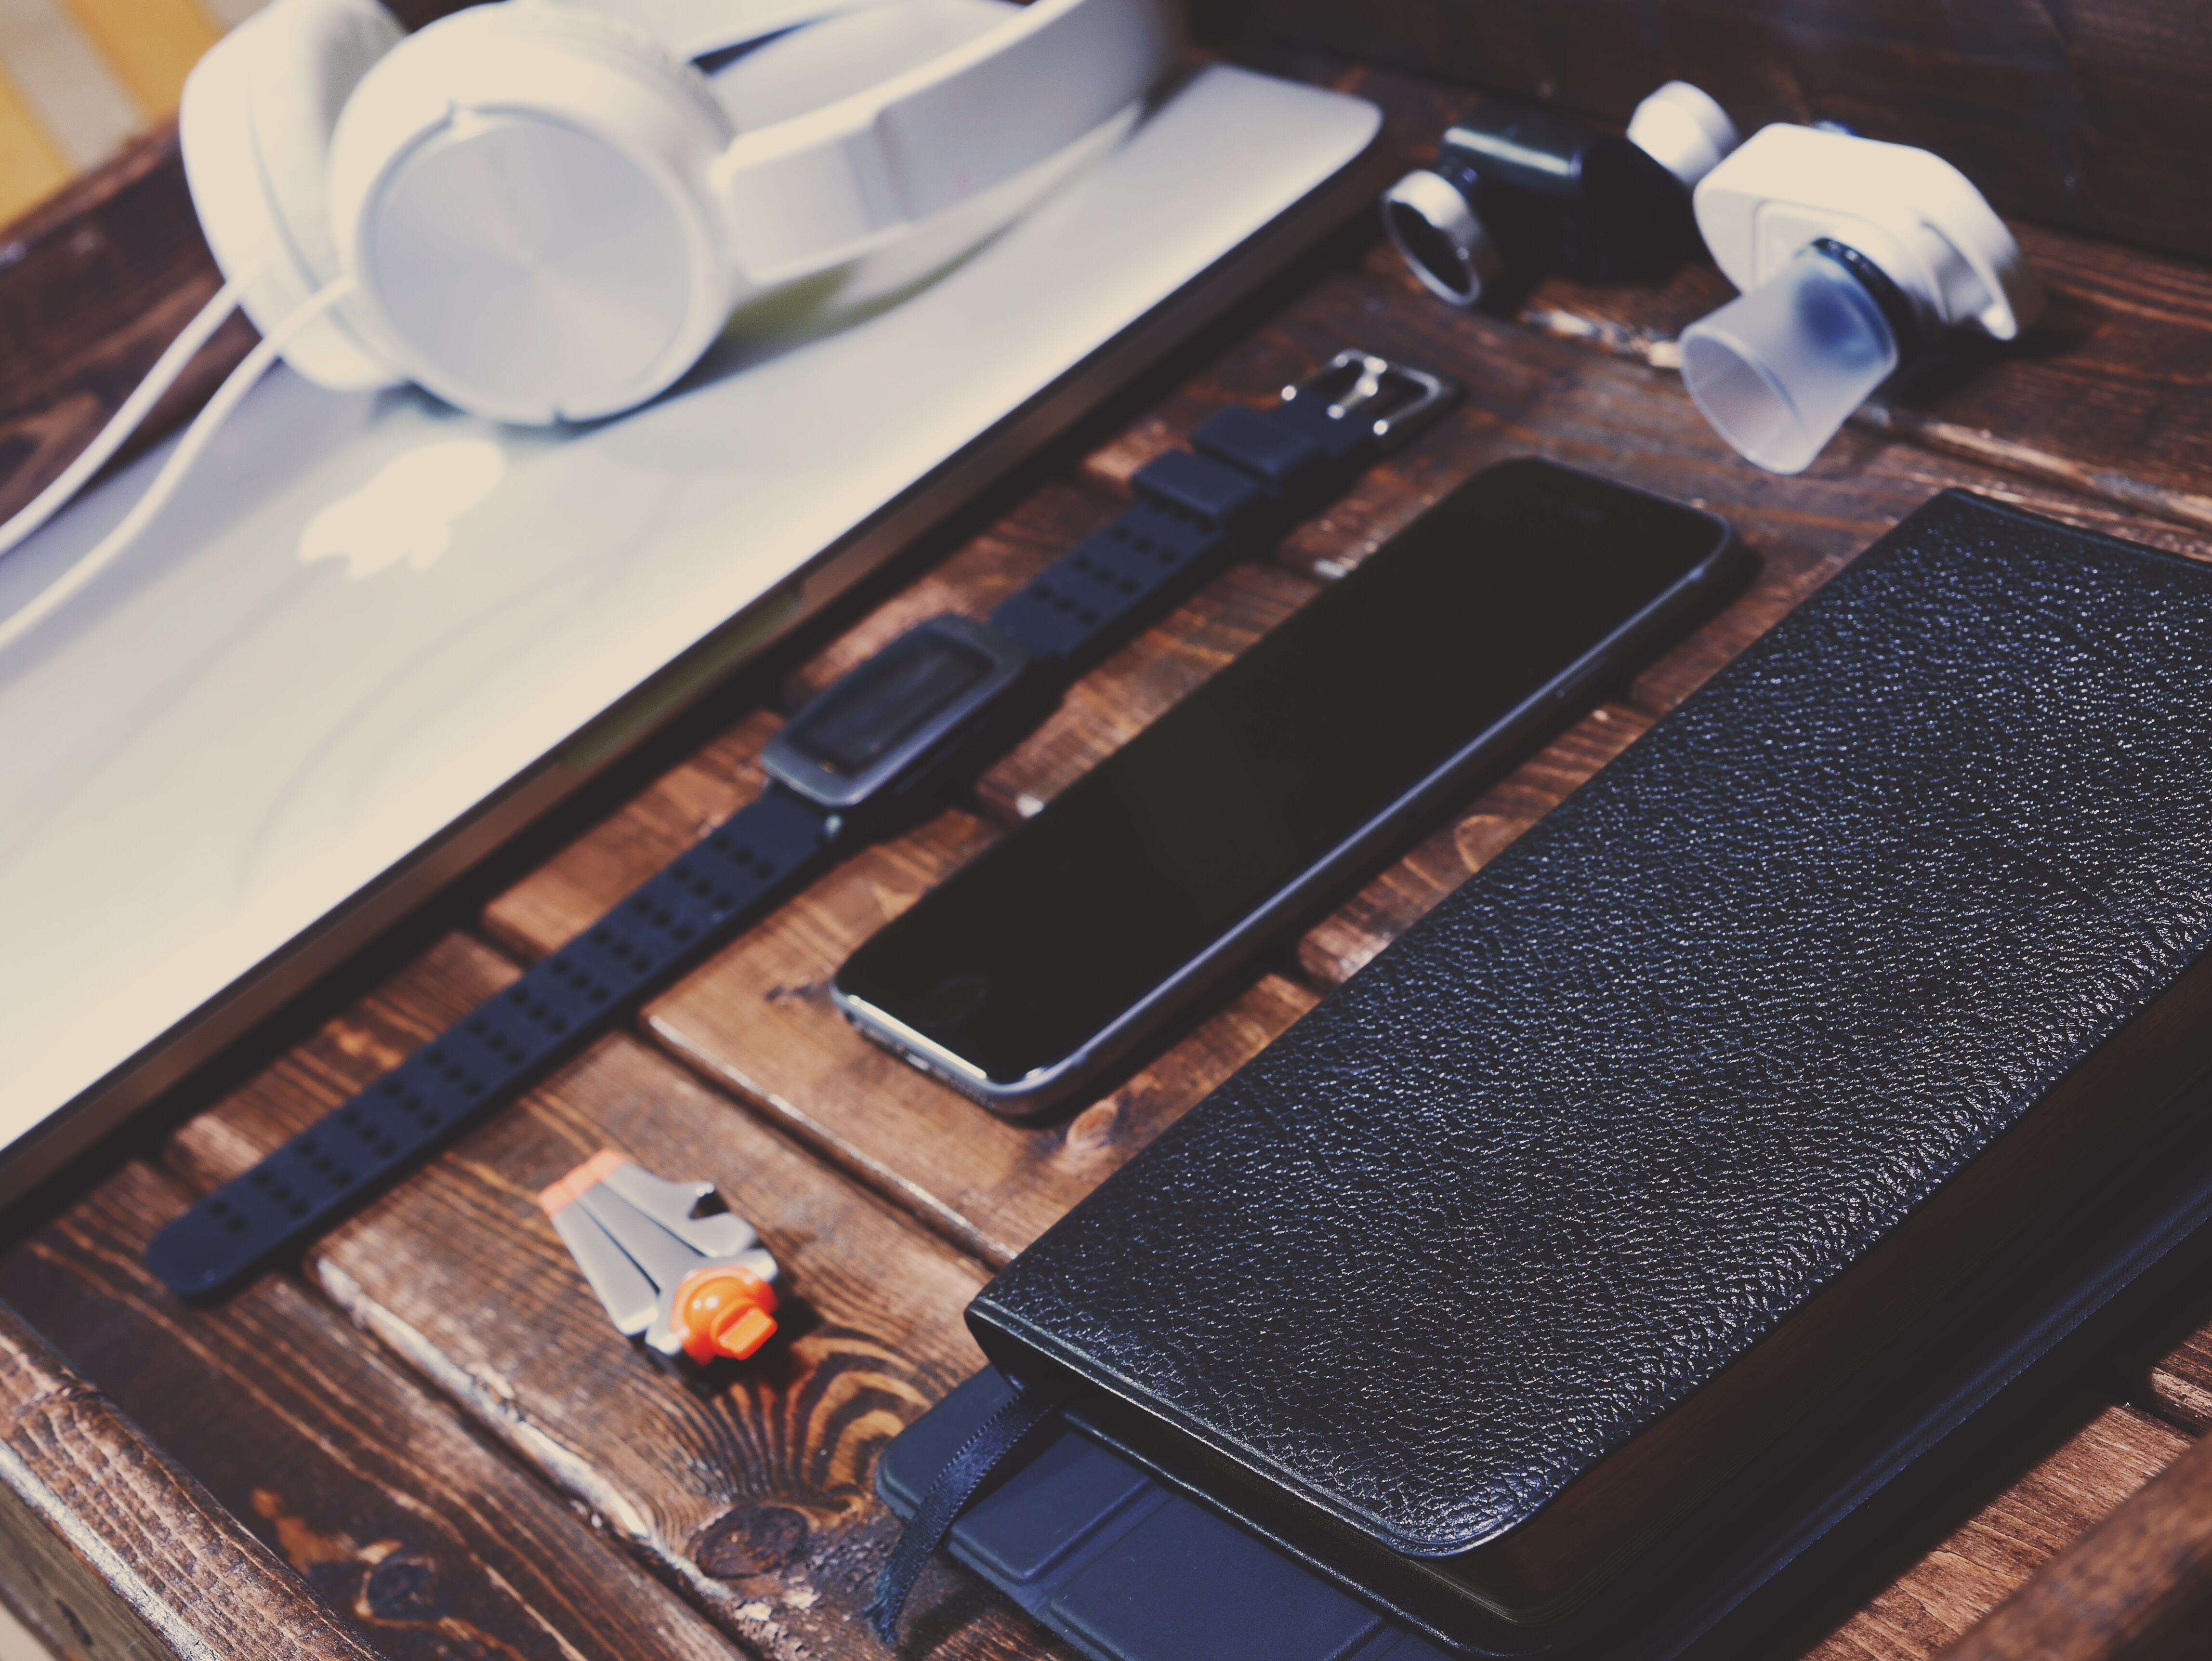
leather, brown, design, wood, table, textile, metal, wallet, fashion accessory, rectangle, tableware